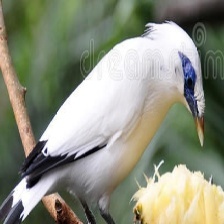
Species: BALI STARLING
Scientific name: LEUCOPSAR ROTHSCHILDI